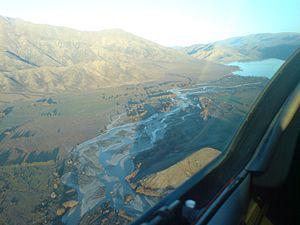
La rivière Mackenzie est un cours d’eau de l’Île du Sud de la Nouvelle-Zélande.
L'Ahuriri est une rivière situé dans la région d'Otago en Nouvelle-Zélande dans l'Île du Sud, qui a son embouchure dans le lac Benmore. C'est donc un affluent du fleuve le Waitaki.